Laugarvatn

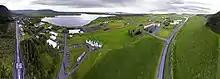
Aerial panorama of Laugarvatn, taken in June 2017

Menntaskólinn að Laugarvatni (ML), a boarding gymnasium with approximately 200 students, is located in the town. Iceland University of Education's division of Sport and Physical Education was also located here.